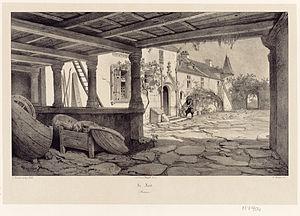
Dessin de 1843 et publié en 1846, par Adrien Dauzats et Auguste Mayer, de l'ancien manoir de la Forêt, à Kerfeunten (Quimper), détruit vers 1942.
Cet article recense les monuments historiques français classés en 1940.
Kerfeunteun est une ancienne commune située au Nord de Quimper et qui lui a été annexée au 1ᵉʳ janvier 1960.
Cet article recense les monuments historiques de Quimper, en France.